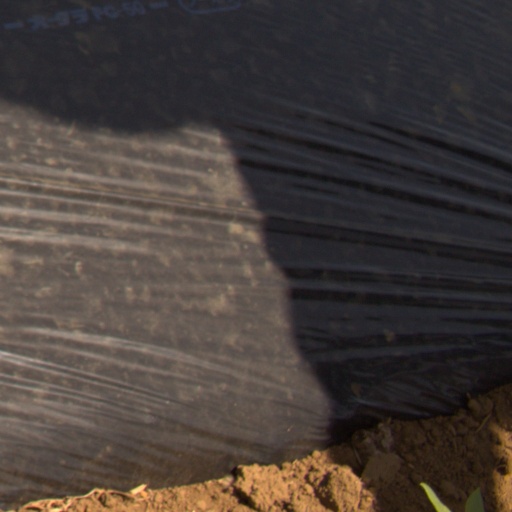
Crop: Jerusalem artichoke